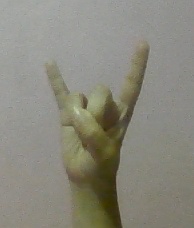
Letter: la